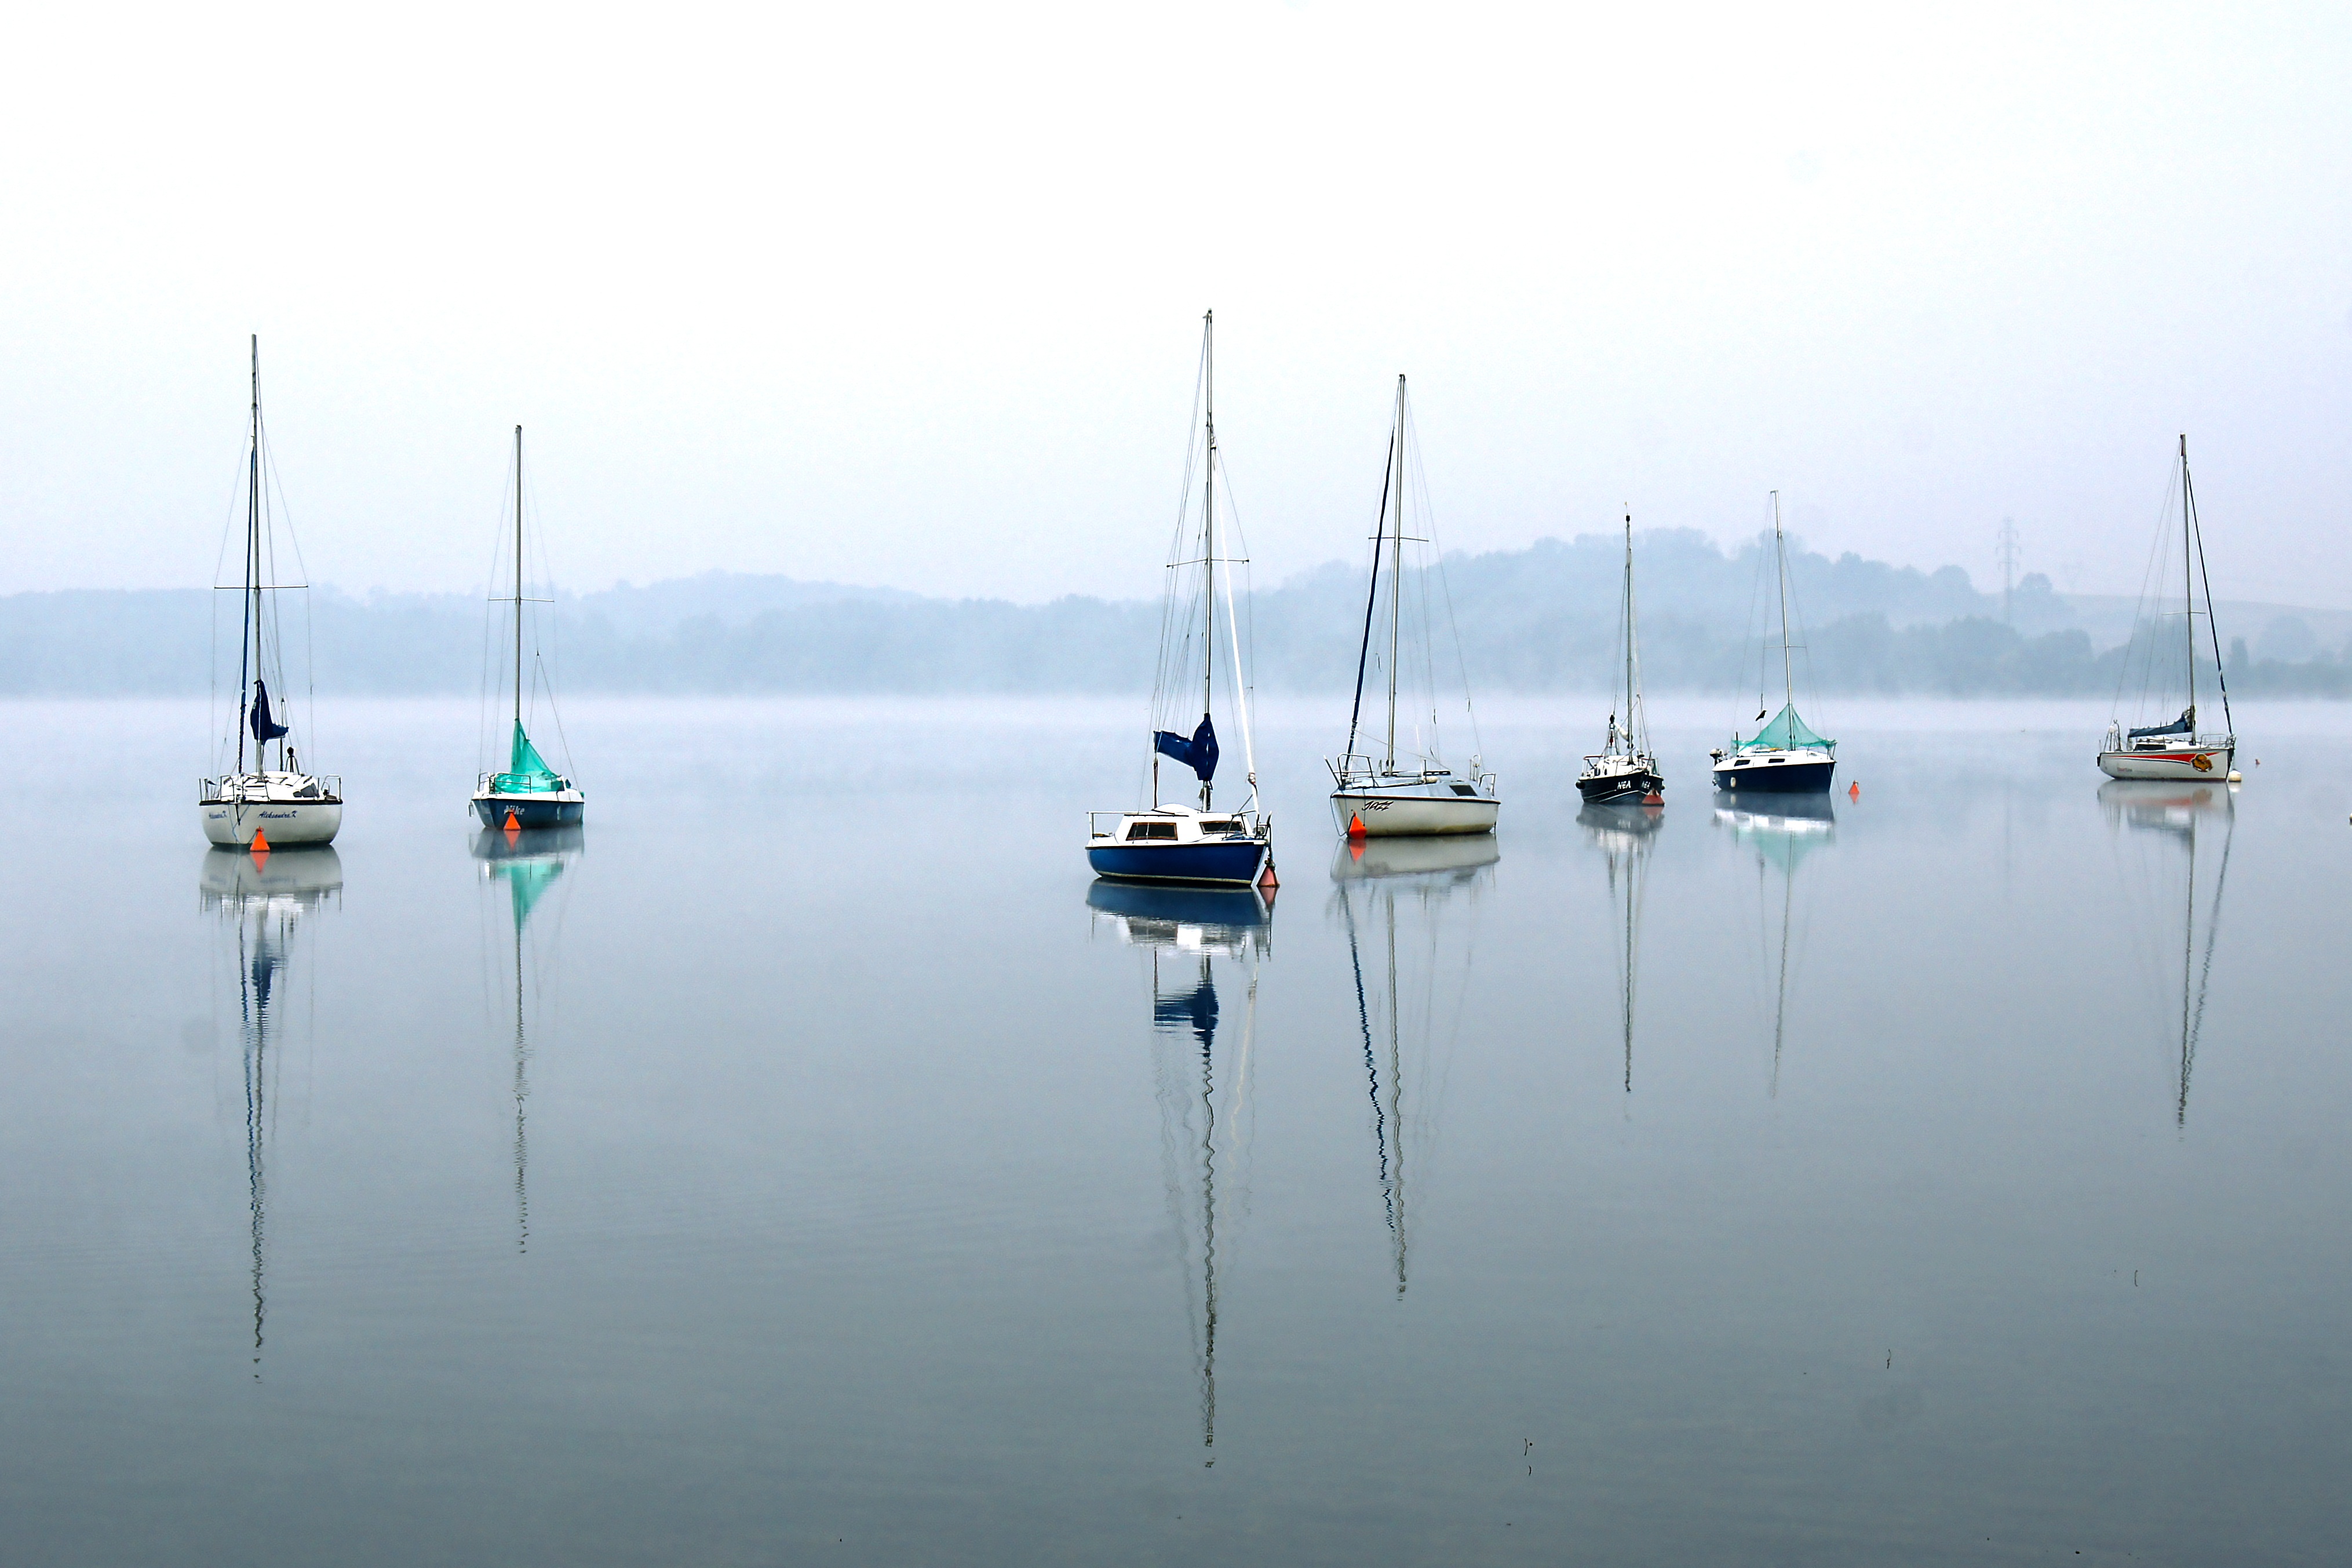
sea, water, dock, boat, lake, wind, reflection, vehicle, mast, sailing, breeze, marina, port, sailboat, channel, sails, yachts, sailboats, the mast